Devils Lake Masonic Temple

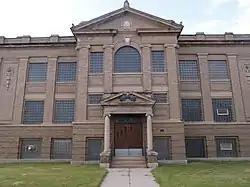
Devils Lake Masonic Temple in 2005

The Devils Lake Masonic Temple in Devils Lake, North Dakota is a Masonic building from 1916. It was listed on the National Register of Historic Places (NRHP) in 2001.